A Dictionary of Modern English Usage

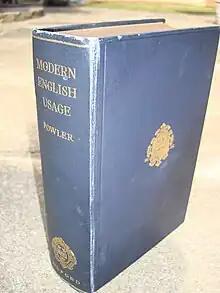
Fowler's "Dictionary of Modern English Usage"

Before writing "A Dictionary of Modern English Usage", Henry W. Fowler and his younger brother, Francis George Fowler (1871–1918), wrote and revised "The King's English" (1906), a grammar and usage guide. Assisted in the research by Francis, who died in 1918 of tuberculosis contracted (1915–16) whilst serving with the British Expeditionary Force in the First World War (1914–1918), Henry dedicated the first edition of the "Dictionary" to his late brother: